Get Lamp

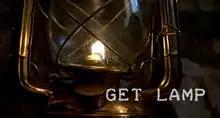
Title screen

Get Lamp is a documentary about interactive fiction (a genre that includes text adventures) filmed by computer historian Jason Scott of textfiles.com. Scott conducted the interviews between February 2006 and February 2008, and the documentary was released in July 2010.